Earned run average

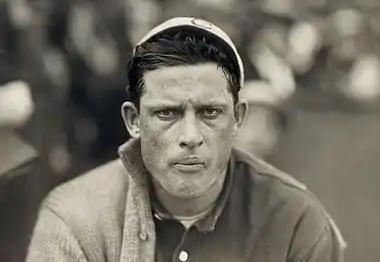
The lowest career ERA is 1.82, set by Chicago White Sox pitcher Ed Walsh.

In baseball statistics, earned run average (ERA) is the average of earned runs allowed by a pitcher per nine innings pitched (i.e. the traditional length of a game). It is determined by dividing the number of earned runs allowed by the number of innings pitched and multiplying by nine. Thus, a lower ERA is better. Runs resulting from passed balls, defensive errors (including pitchers' defensive errors), and runners placed on base at the start of extra innings are recorded as unearned runs and omitted from ERA calculations.